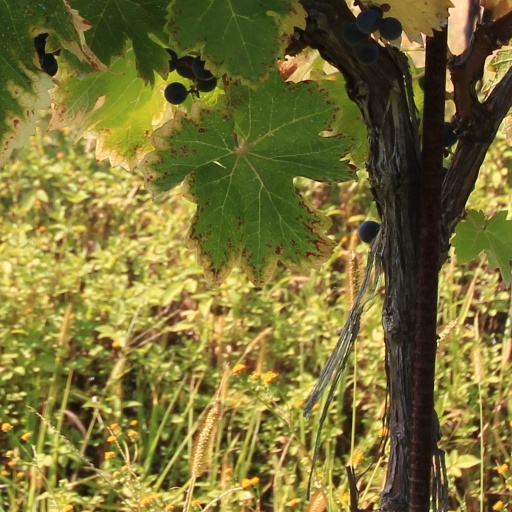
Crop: grape